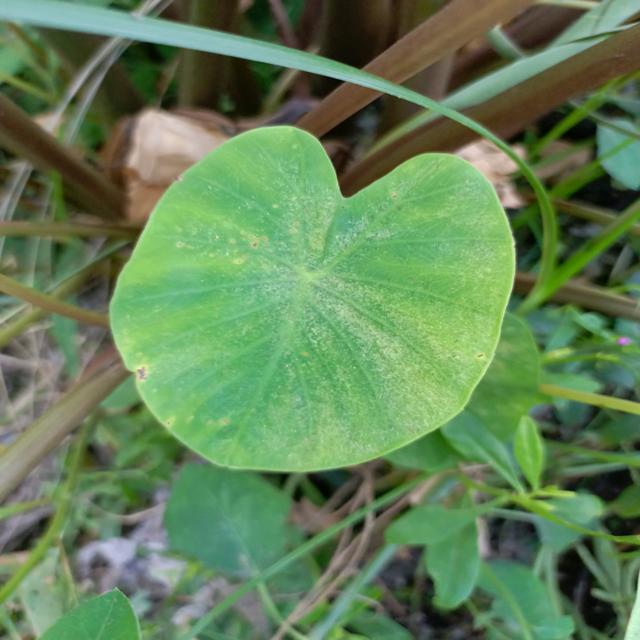
Label: Early_Blight